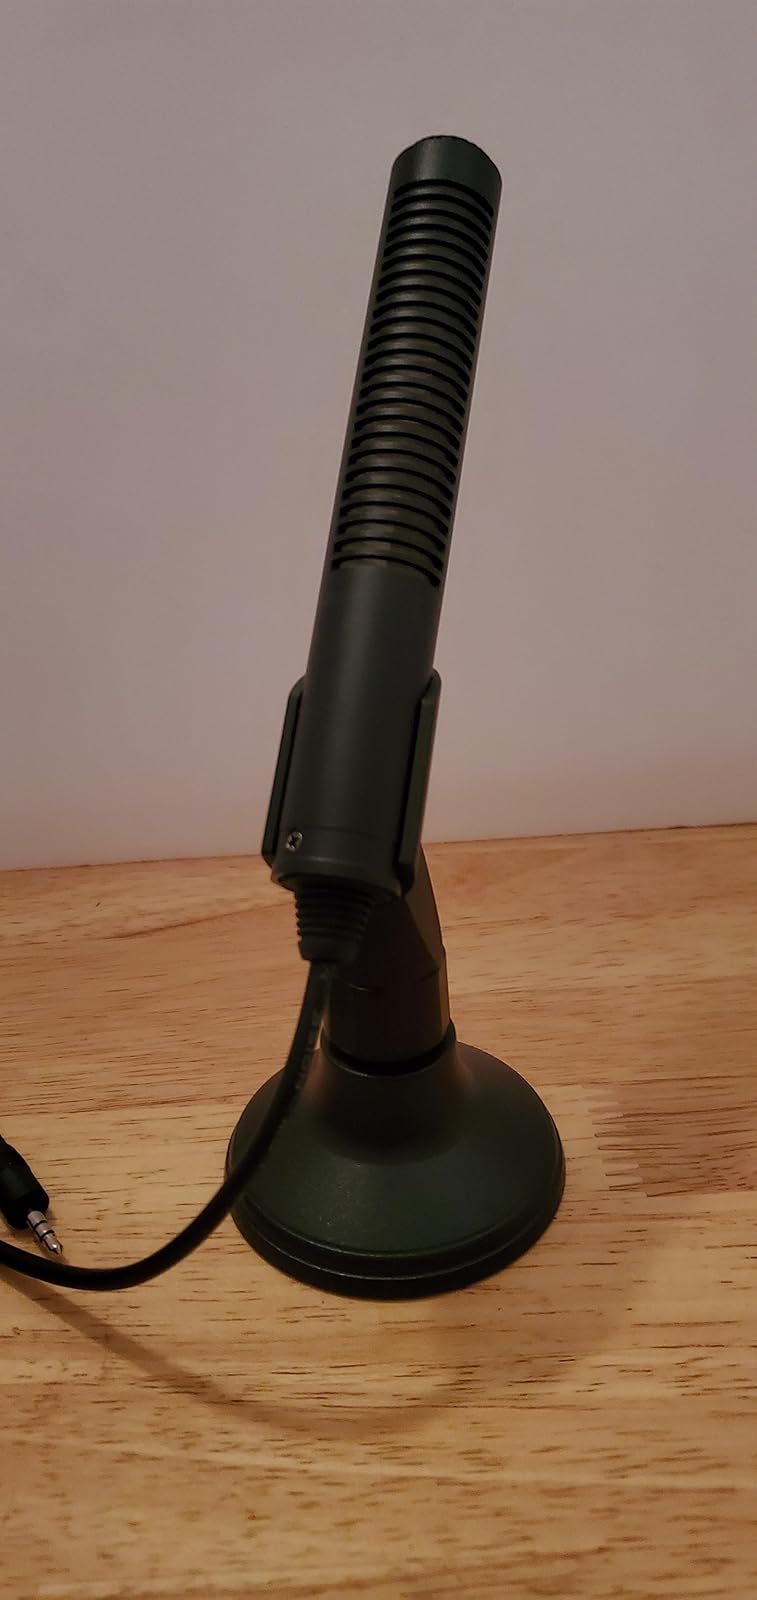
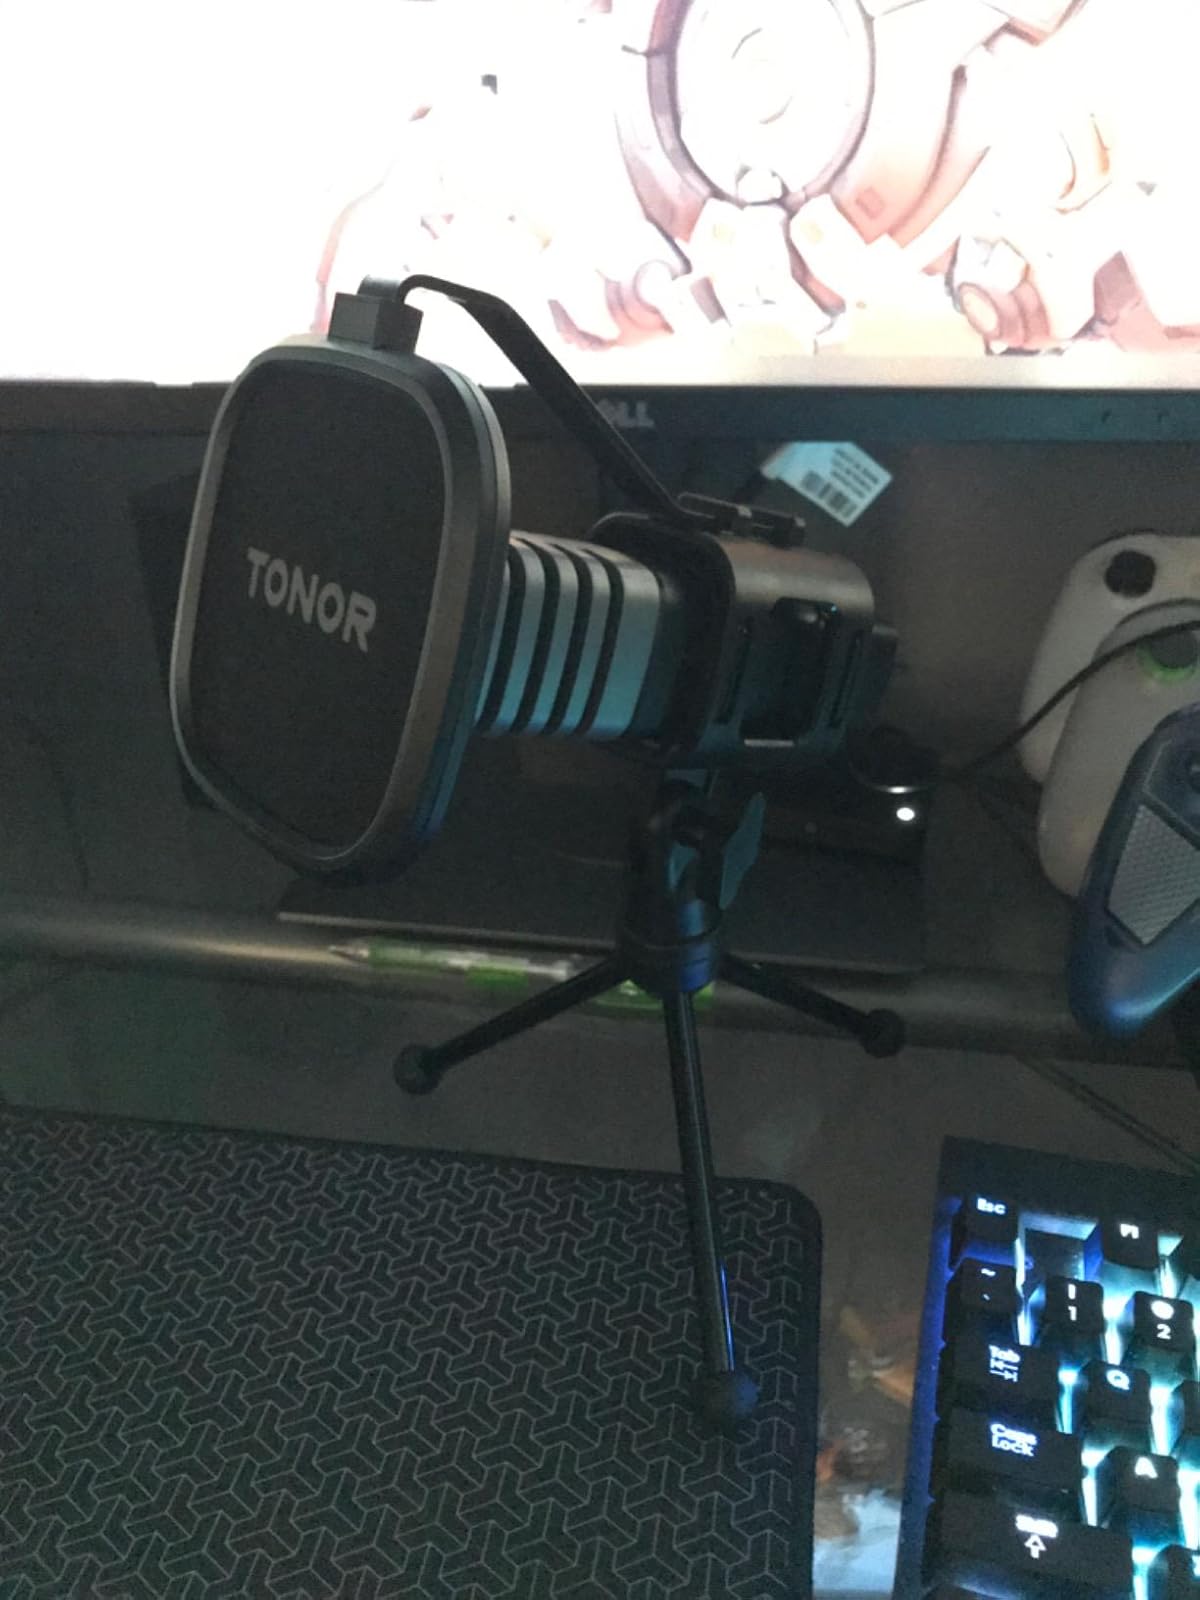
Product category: microphone
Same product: no